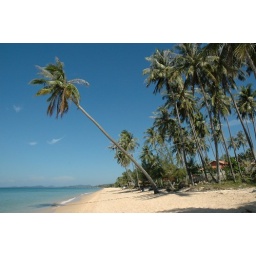
Pho Quoc beach Vietnam- Palm tree held up by a rope.